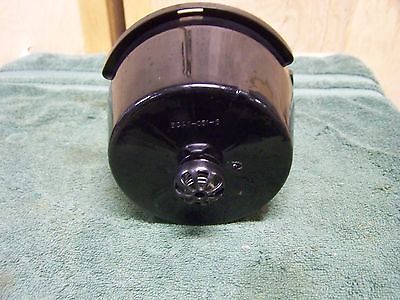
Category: coffee maker